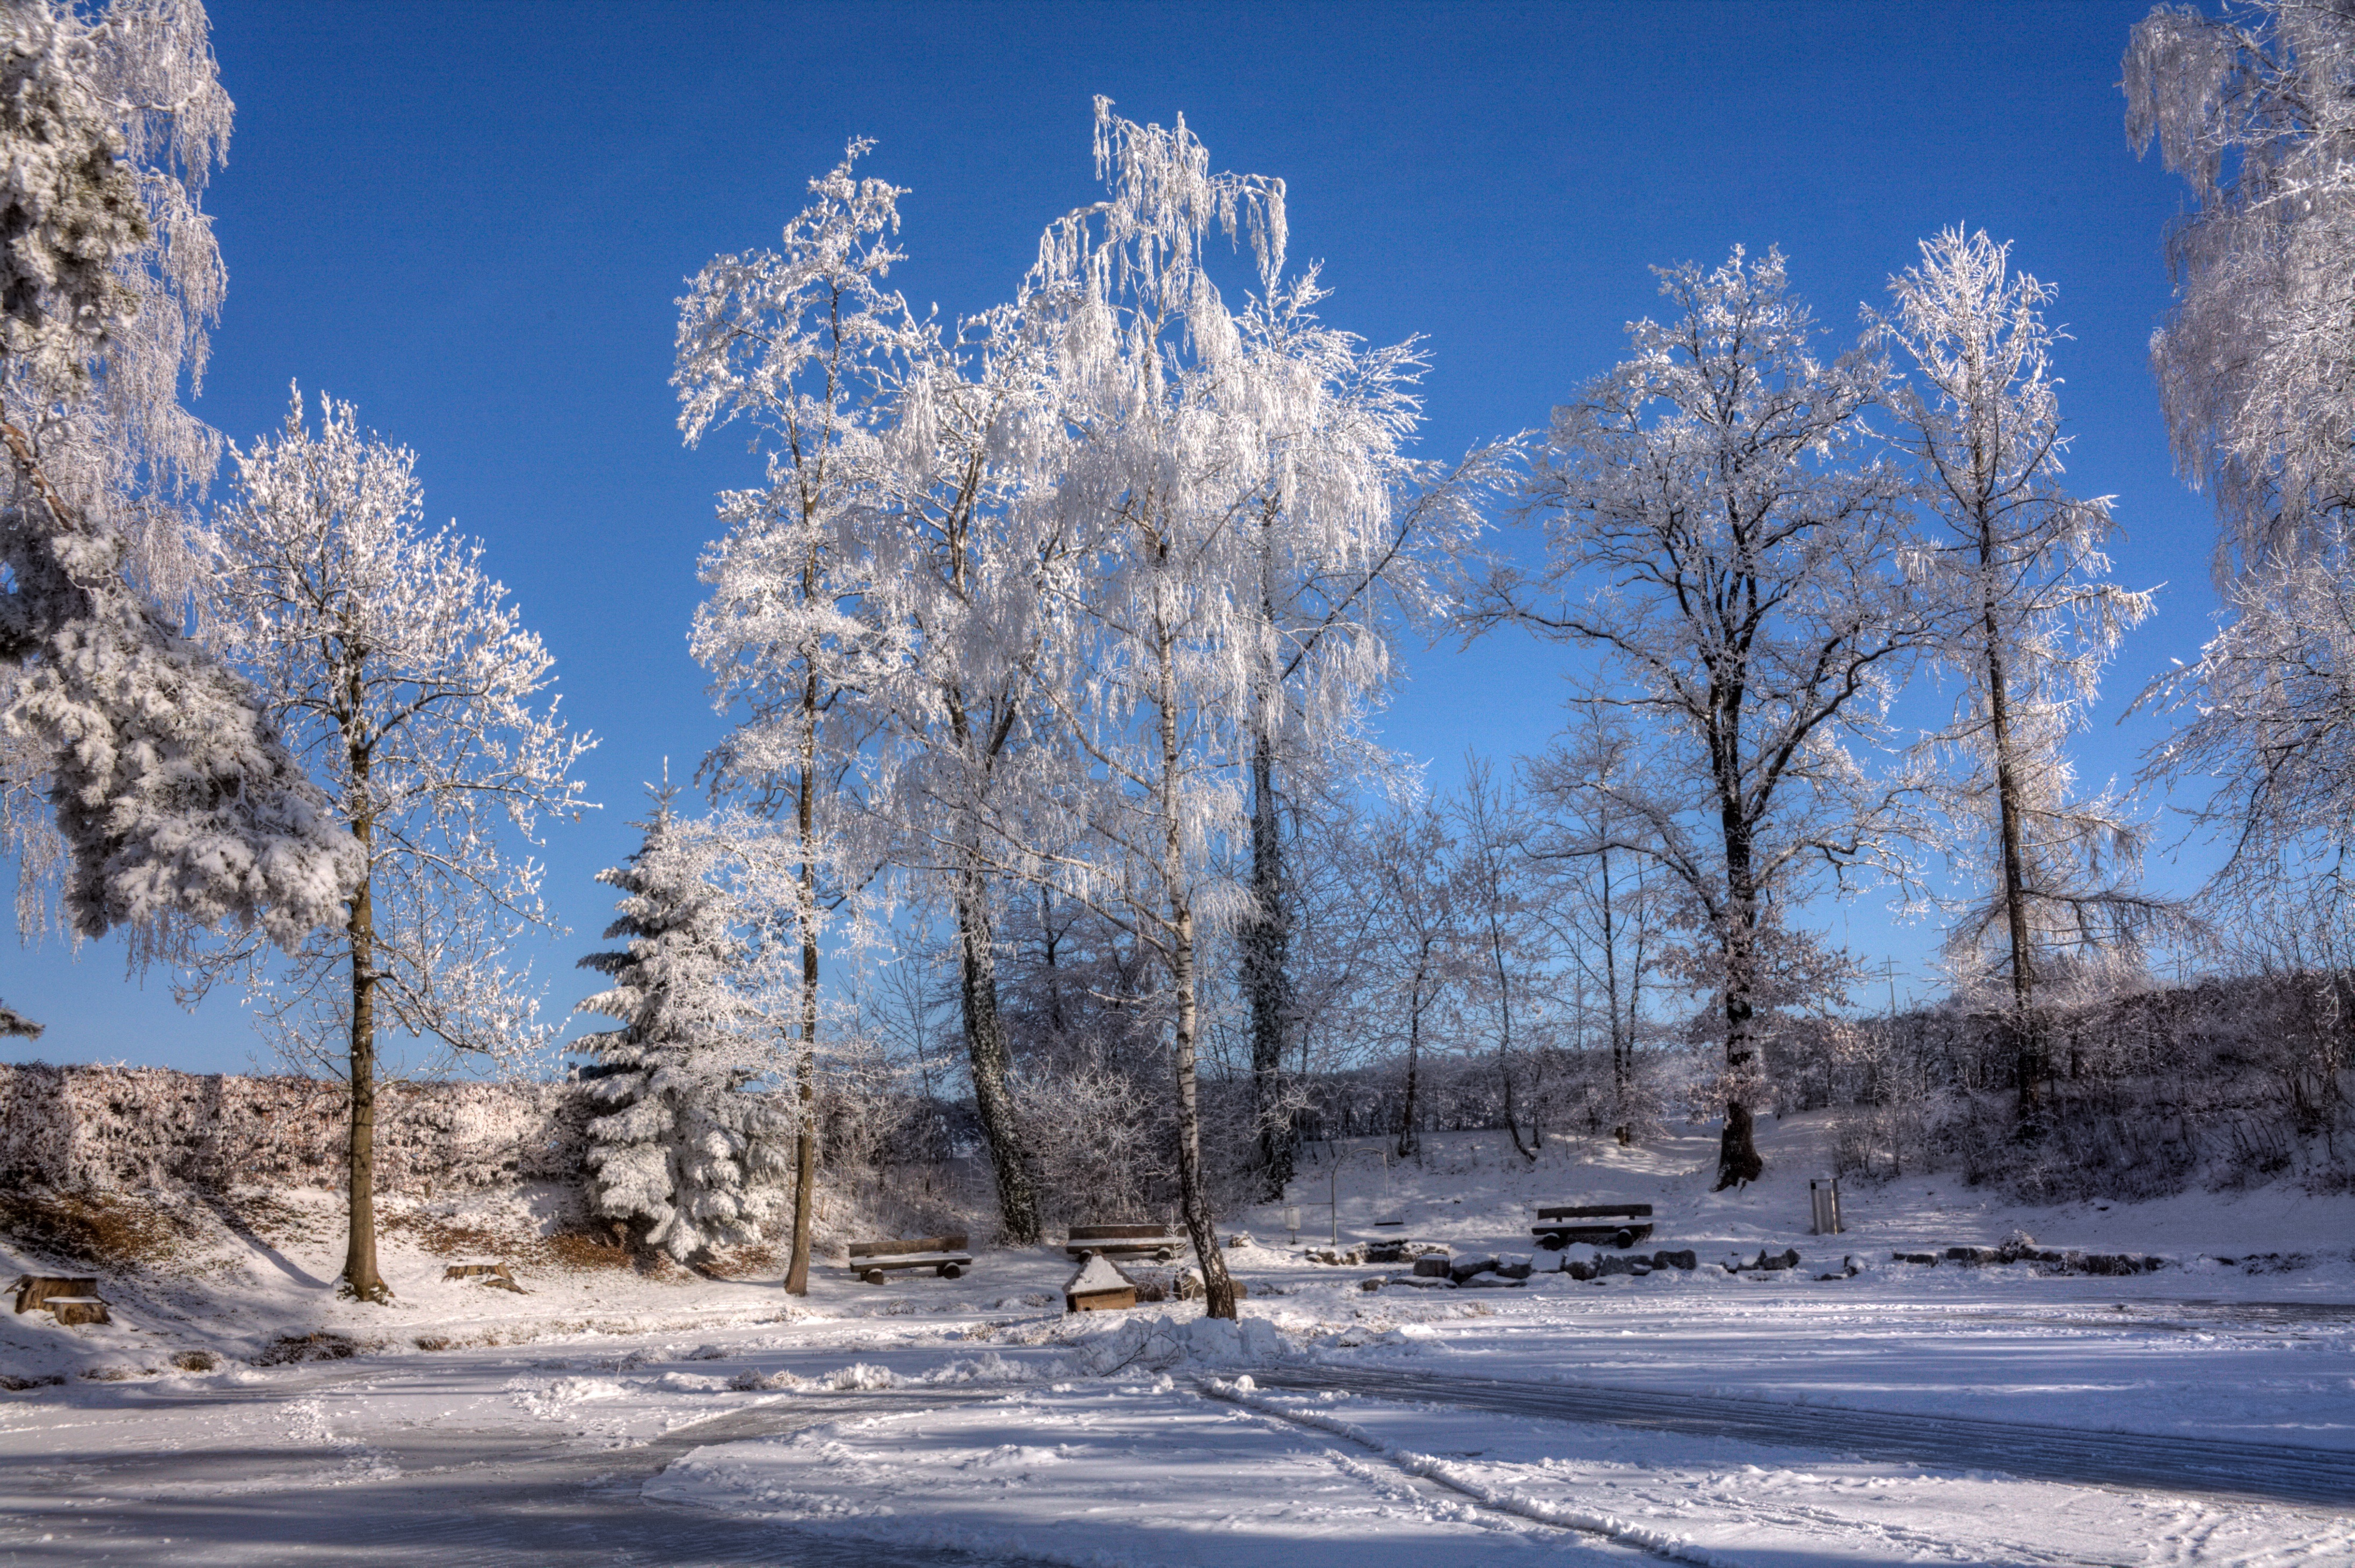
tree, branch, mountain, snow, winter, plant, flower, frost, ice, weather, season, trees, winter dream, wintry, winter magic, freezing, snow magic, woody plant